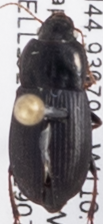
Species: Harpalus opacipennis
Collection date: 2019-07-10
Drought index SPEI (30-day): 0.47
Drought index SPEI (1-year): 0.2
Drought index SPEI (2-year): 1.28